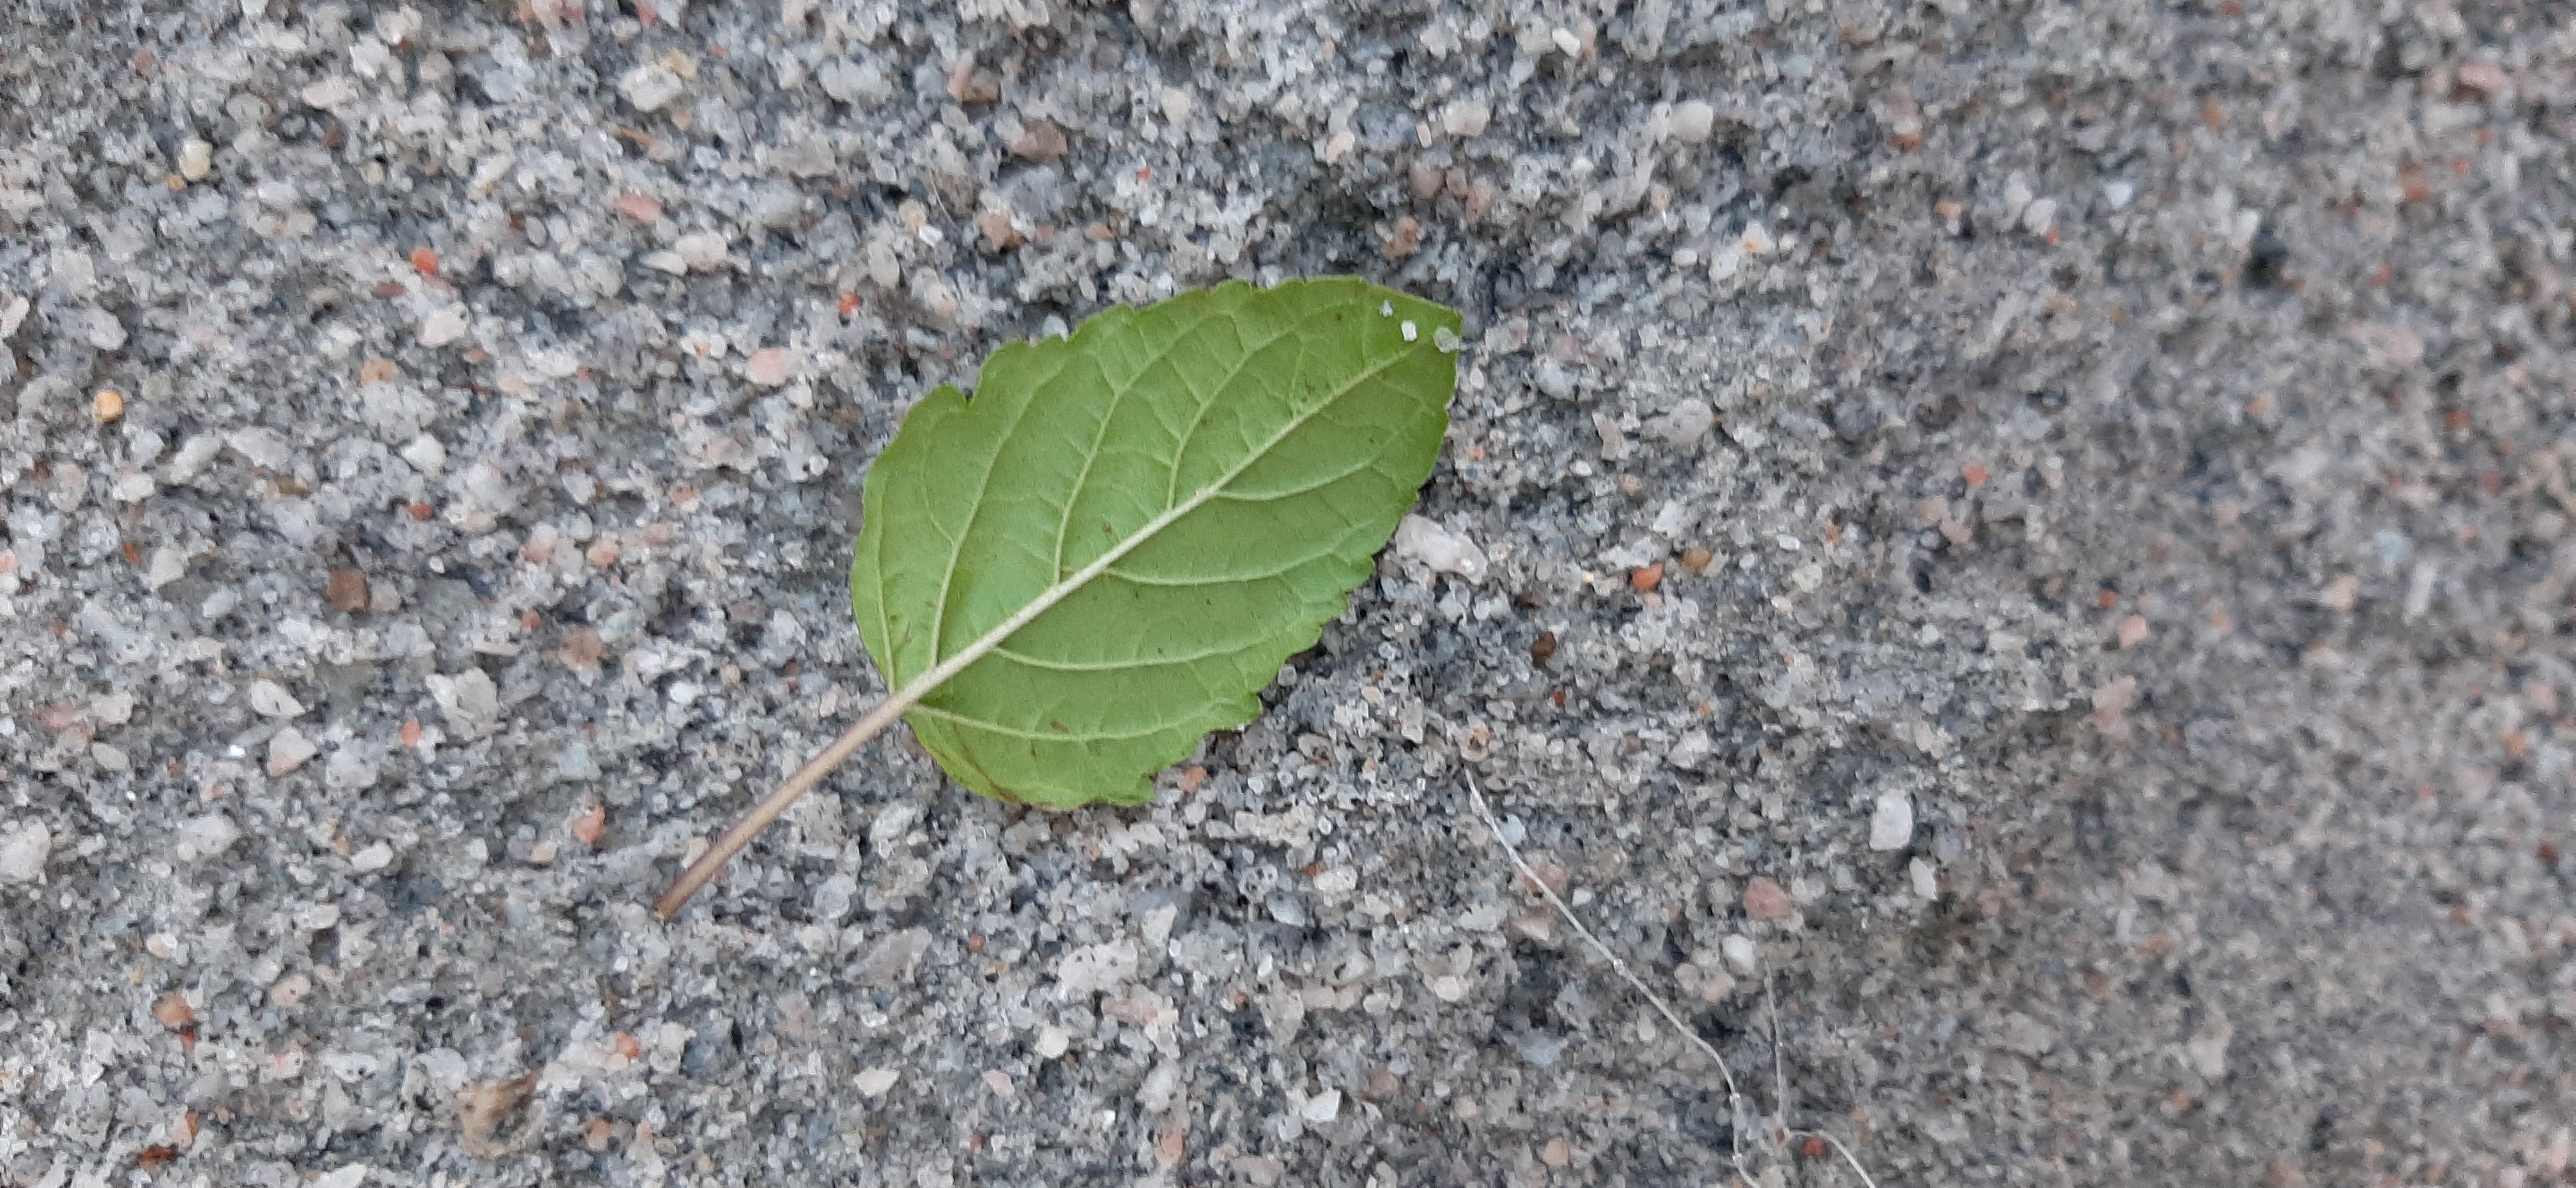
Plant: Tulsi